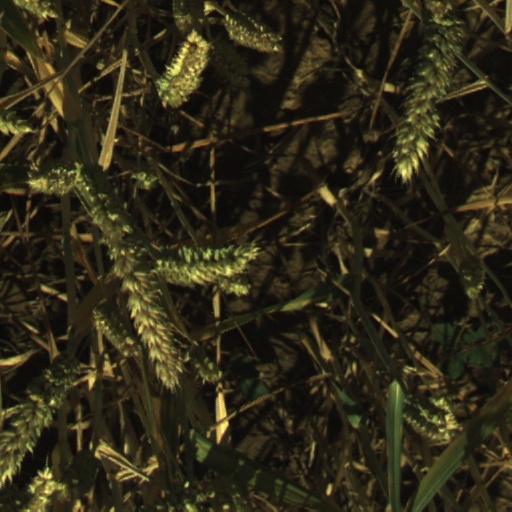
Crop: wheat